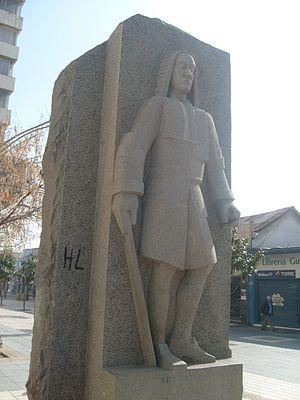
José Antonio Manso de Velasco y Sánchez de Samaniego est un général et gouverneur colonial espagnol qui servit la Couronne en tant que Gouverneur du Chili puis vice-roi du Pérou.